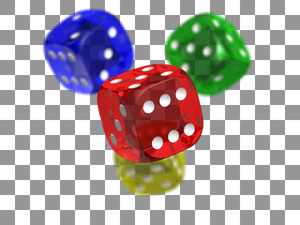
Portable Network Graphics
Gennemsigtig PNG-billede over kvadratisk baggrund.
PNG er et bitmap-grafikformat, der er bedst til tegninger og fotografier. Formatet kan interlaces, hvilket gør, at der først vises et grovkornet billede, og efterhånden som der hentes flere data, kommer detaljerne med. PNG kan håndtere flere farver end GIF. Desuden er der i PNG mulighed for variabel transparens. PNG benytter i modsætning til JPEG-formatet en komprimeringsmetode uden informationstab.